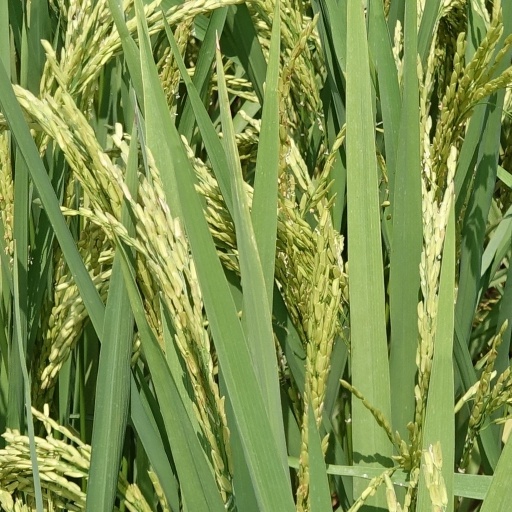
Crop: rice